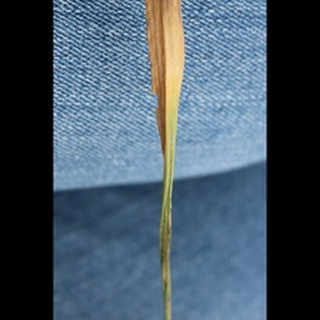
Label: wheat_leaf_blight